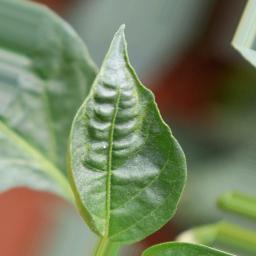
Label: mites_and_trips